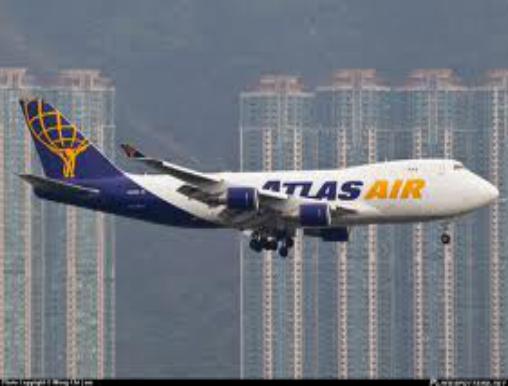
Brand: atlas air
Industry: Transportation